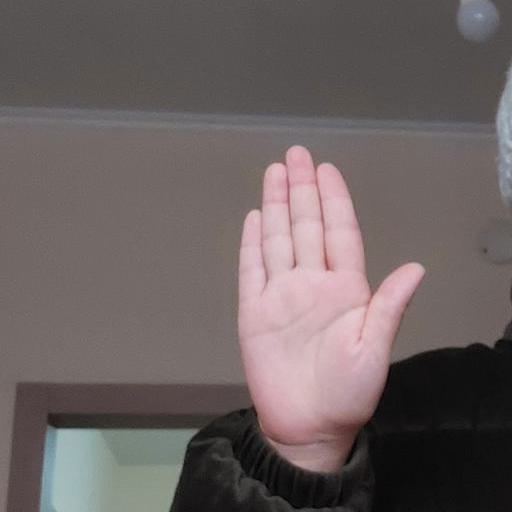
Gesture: stop